Kidd Jordan

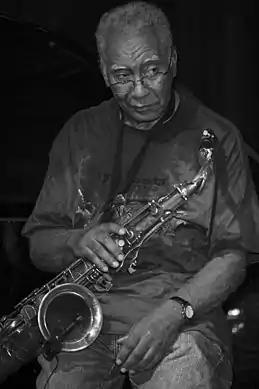
Kidd Jordan, Vision XIII Festival

Edward "Kidd" Jordan (Crowley, May 5, 1935 – April 7, 2023) was an American jazz saxophonist and music educator from New Orleans, Louisiana. He taught at Southern University at New Orleans from 1974 to 2006.